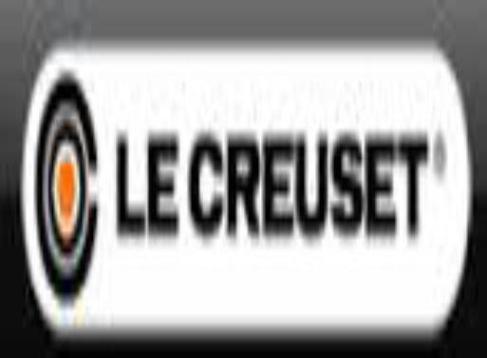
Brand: le creuset
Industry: Necessities